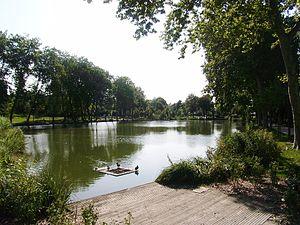
Orsay est une commune française située dans le département de l’Essonne en région Île-de-France.